Joseph Story House

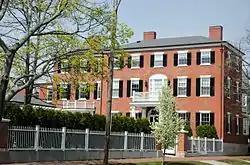

The Joseph Story House is a historic house facing the Salem Common in Salem, Massachusetts. Built in 1811, this house was home from then until his death of United States Supreme Court Associate Justice Joseph Story (1779–1845), a leading jurist of the time, and an influential figure in the early years of Harvard Law School. A well-preserved example of Federal architecture executed in brick, it is a National Historic Landmark.